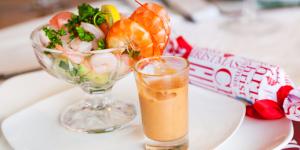
coctel de langostinos al torronto